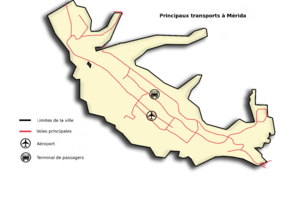
Traduction de la carte depuis l'espagnol
Mérida, de son nom complet Santiago de los Caballeros de Mérida, est une ville du Venezuela, capitale de l'État de Mérida, chef-lieu de la municipalité de Libertador et principale ville des Andes vénézuéliennes.